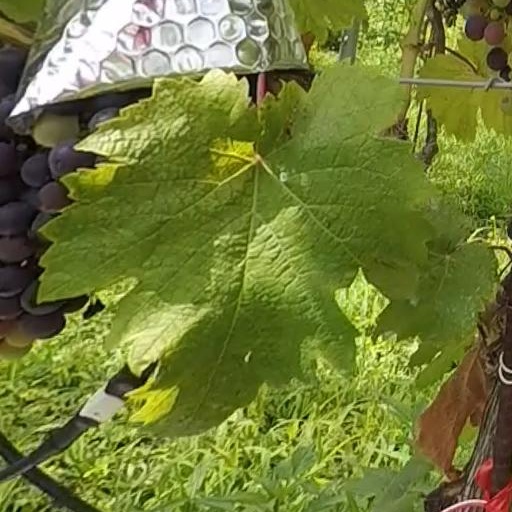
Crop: grape